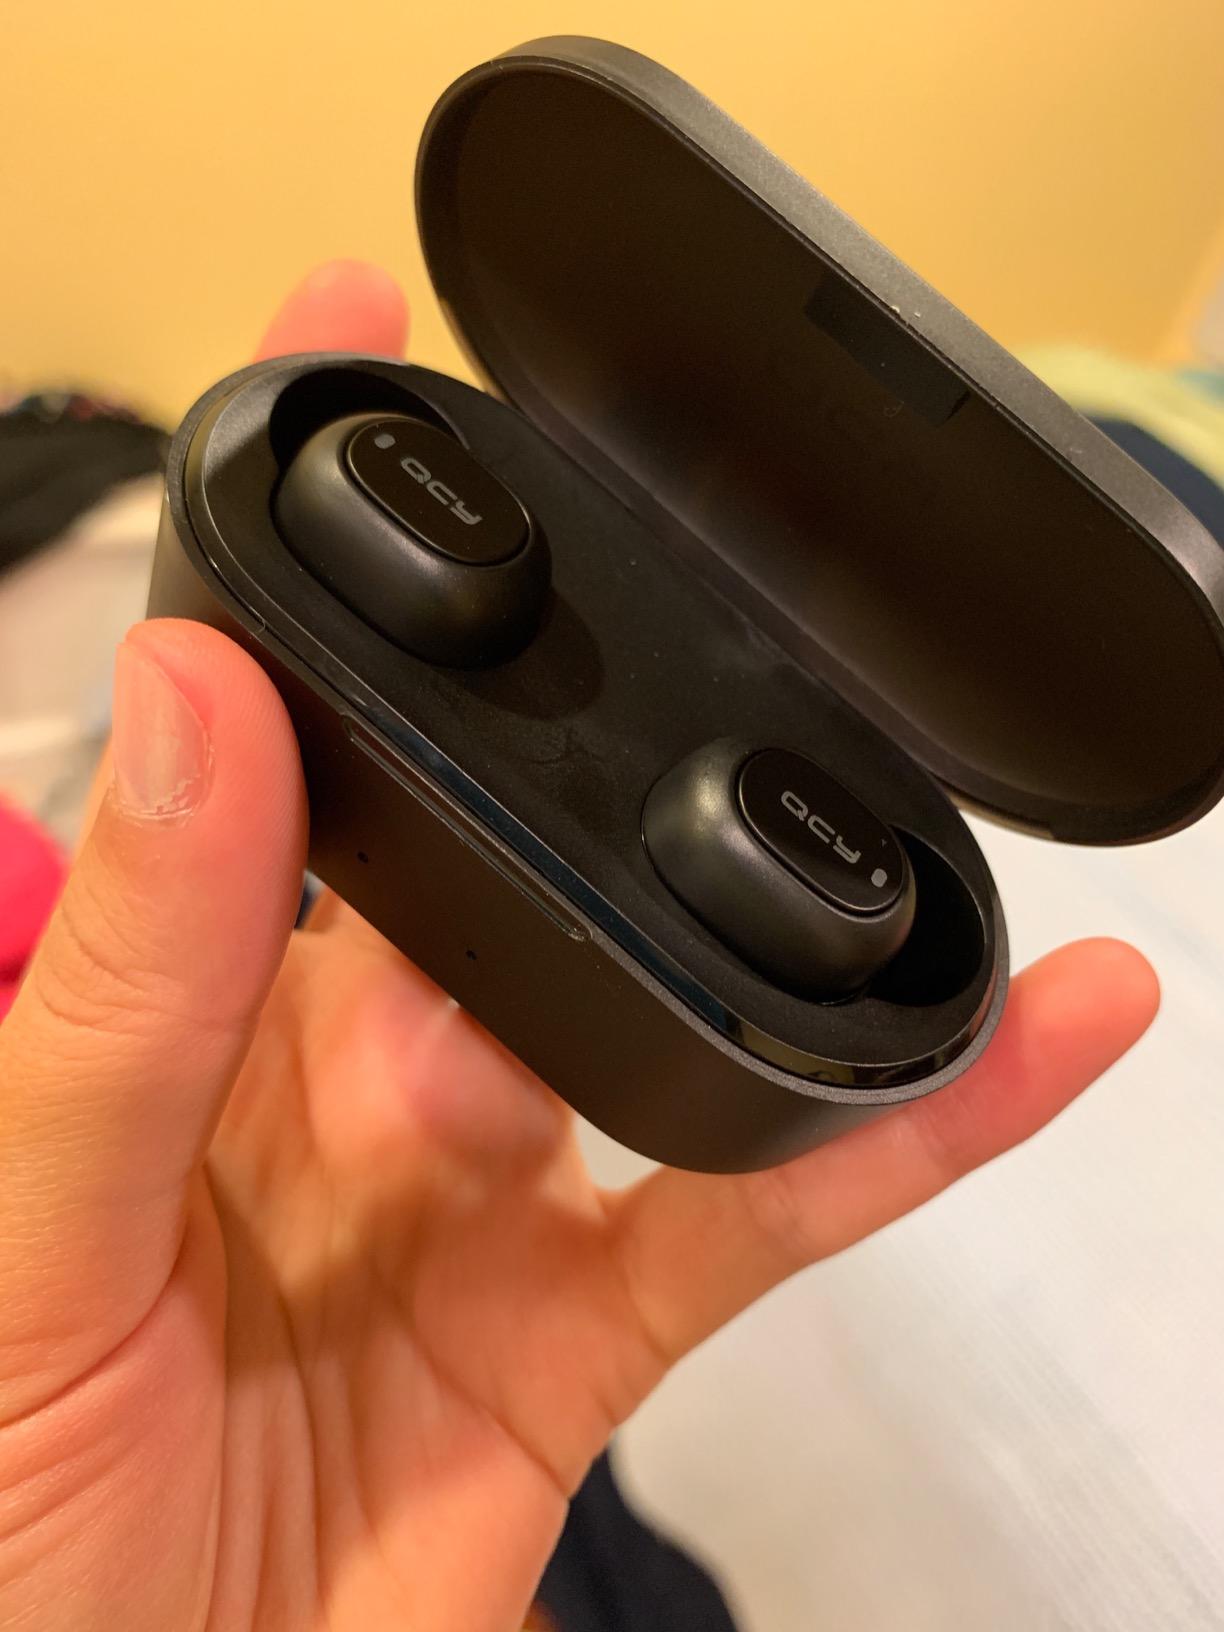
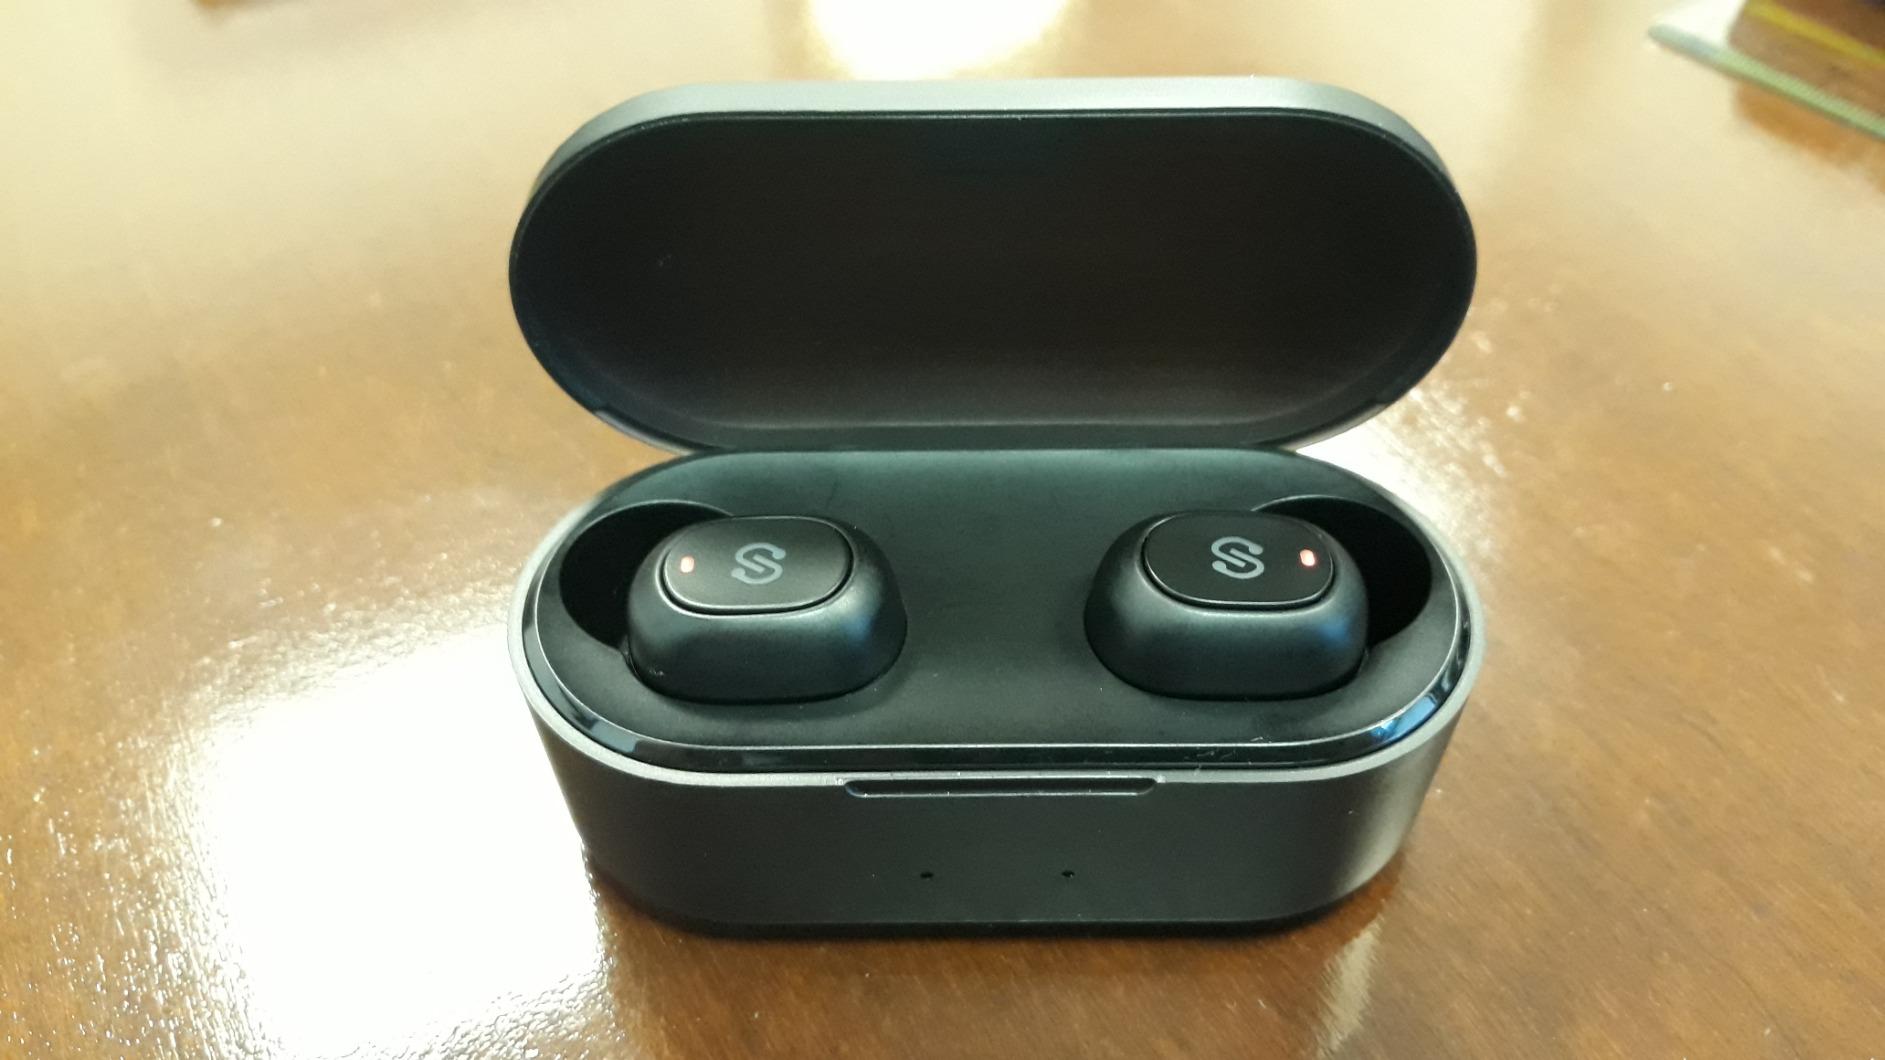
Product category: earbuds
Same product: no